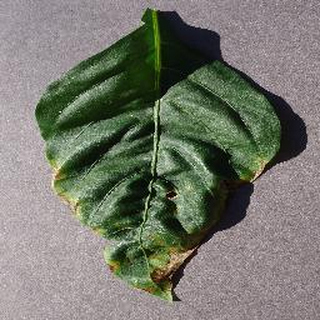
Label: bell_pepper_bacterial_spot